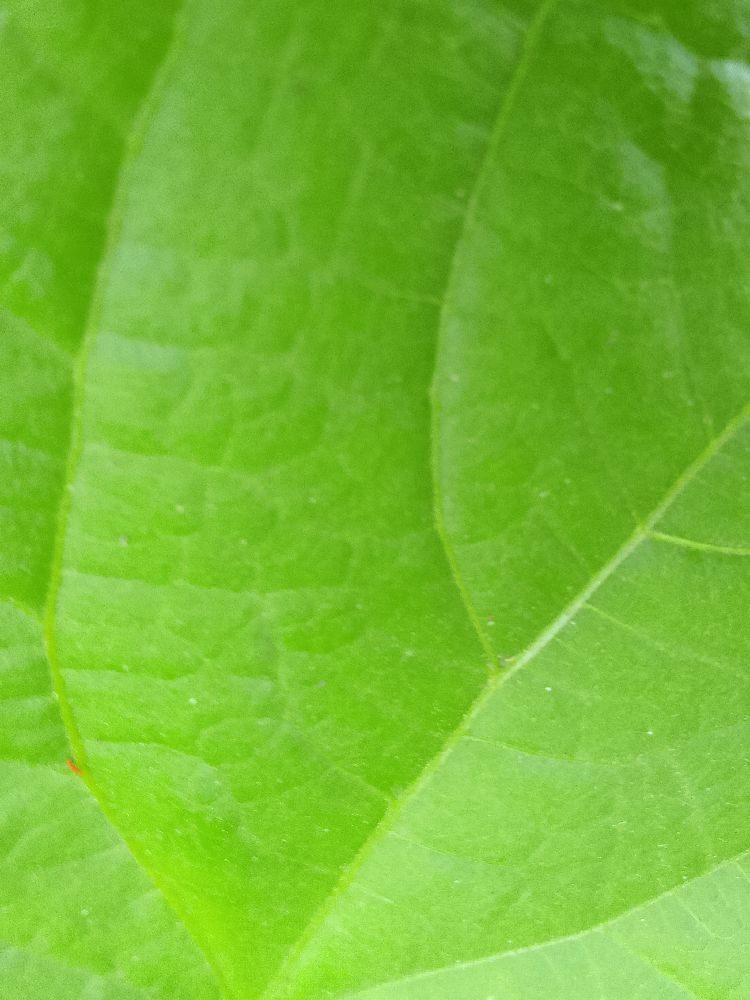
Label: healthy